Battle of Pirot

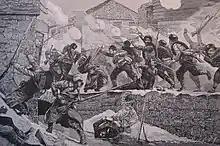
Street fighting in Pirot

The Battle of Pirot took place during the Serbo-Bulgarian War between 26 and 27 November, 1885 near the town of Pirot, Serbia. The battle opposed the Bulgarian Western Corps to the Serbian Nišava Army and ended with a Bulgarian victory and the signing of an armistice. The battle led to the treaty of Bucharest ending the Serbo-Bulgarian War restoring peace between the two countries.